Punta Mogotes

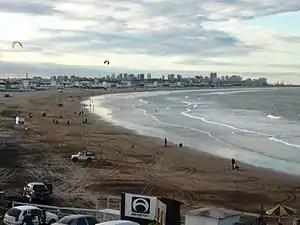
Punta Mogotes beach from the south

Punta Mogotes is an open beach area and an adjacent neighbourhood located in Mar del Plata, Argentina, some south-west of the city's port. The coastline was largely high dunes and a somewhat wild landscape until 1980, when a large compound of resort facilities and paved roads was built right along the beach.